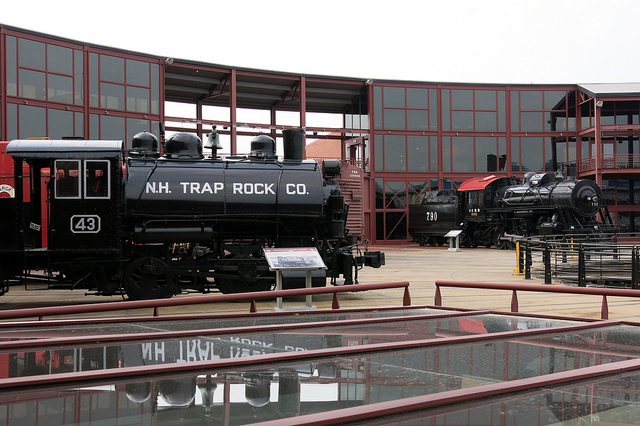
A couple of train model in a museum building,